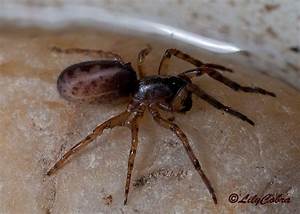
Label: spider